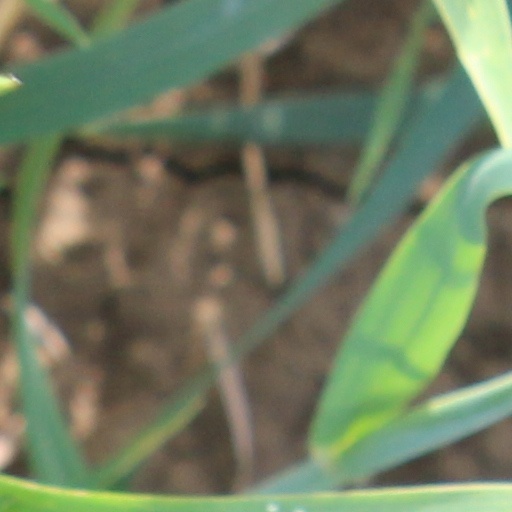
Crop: wheat